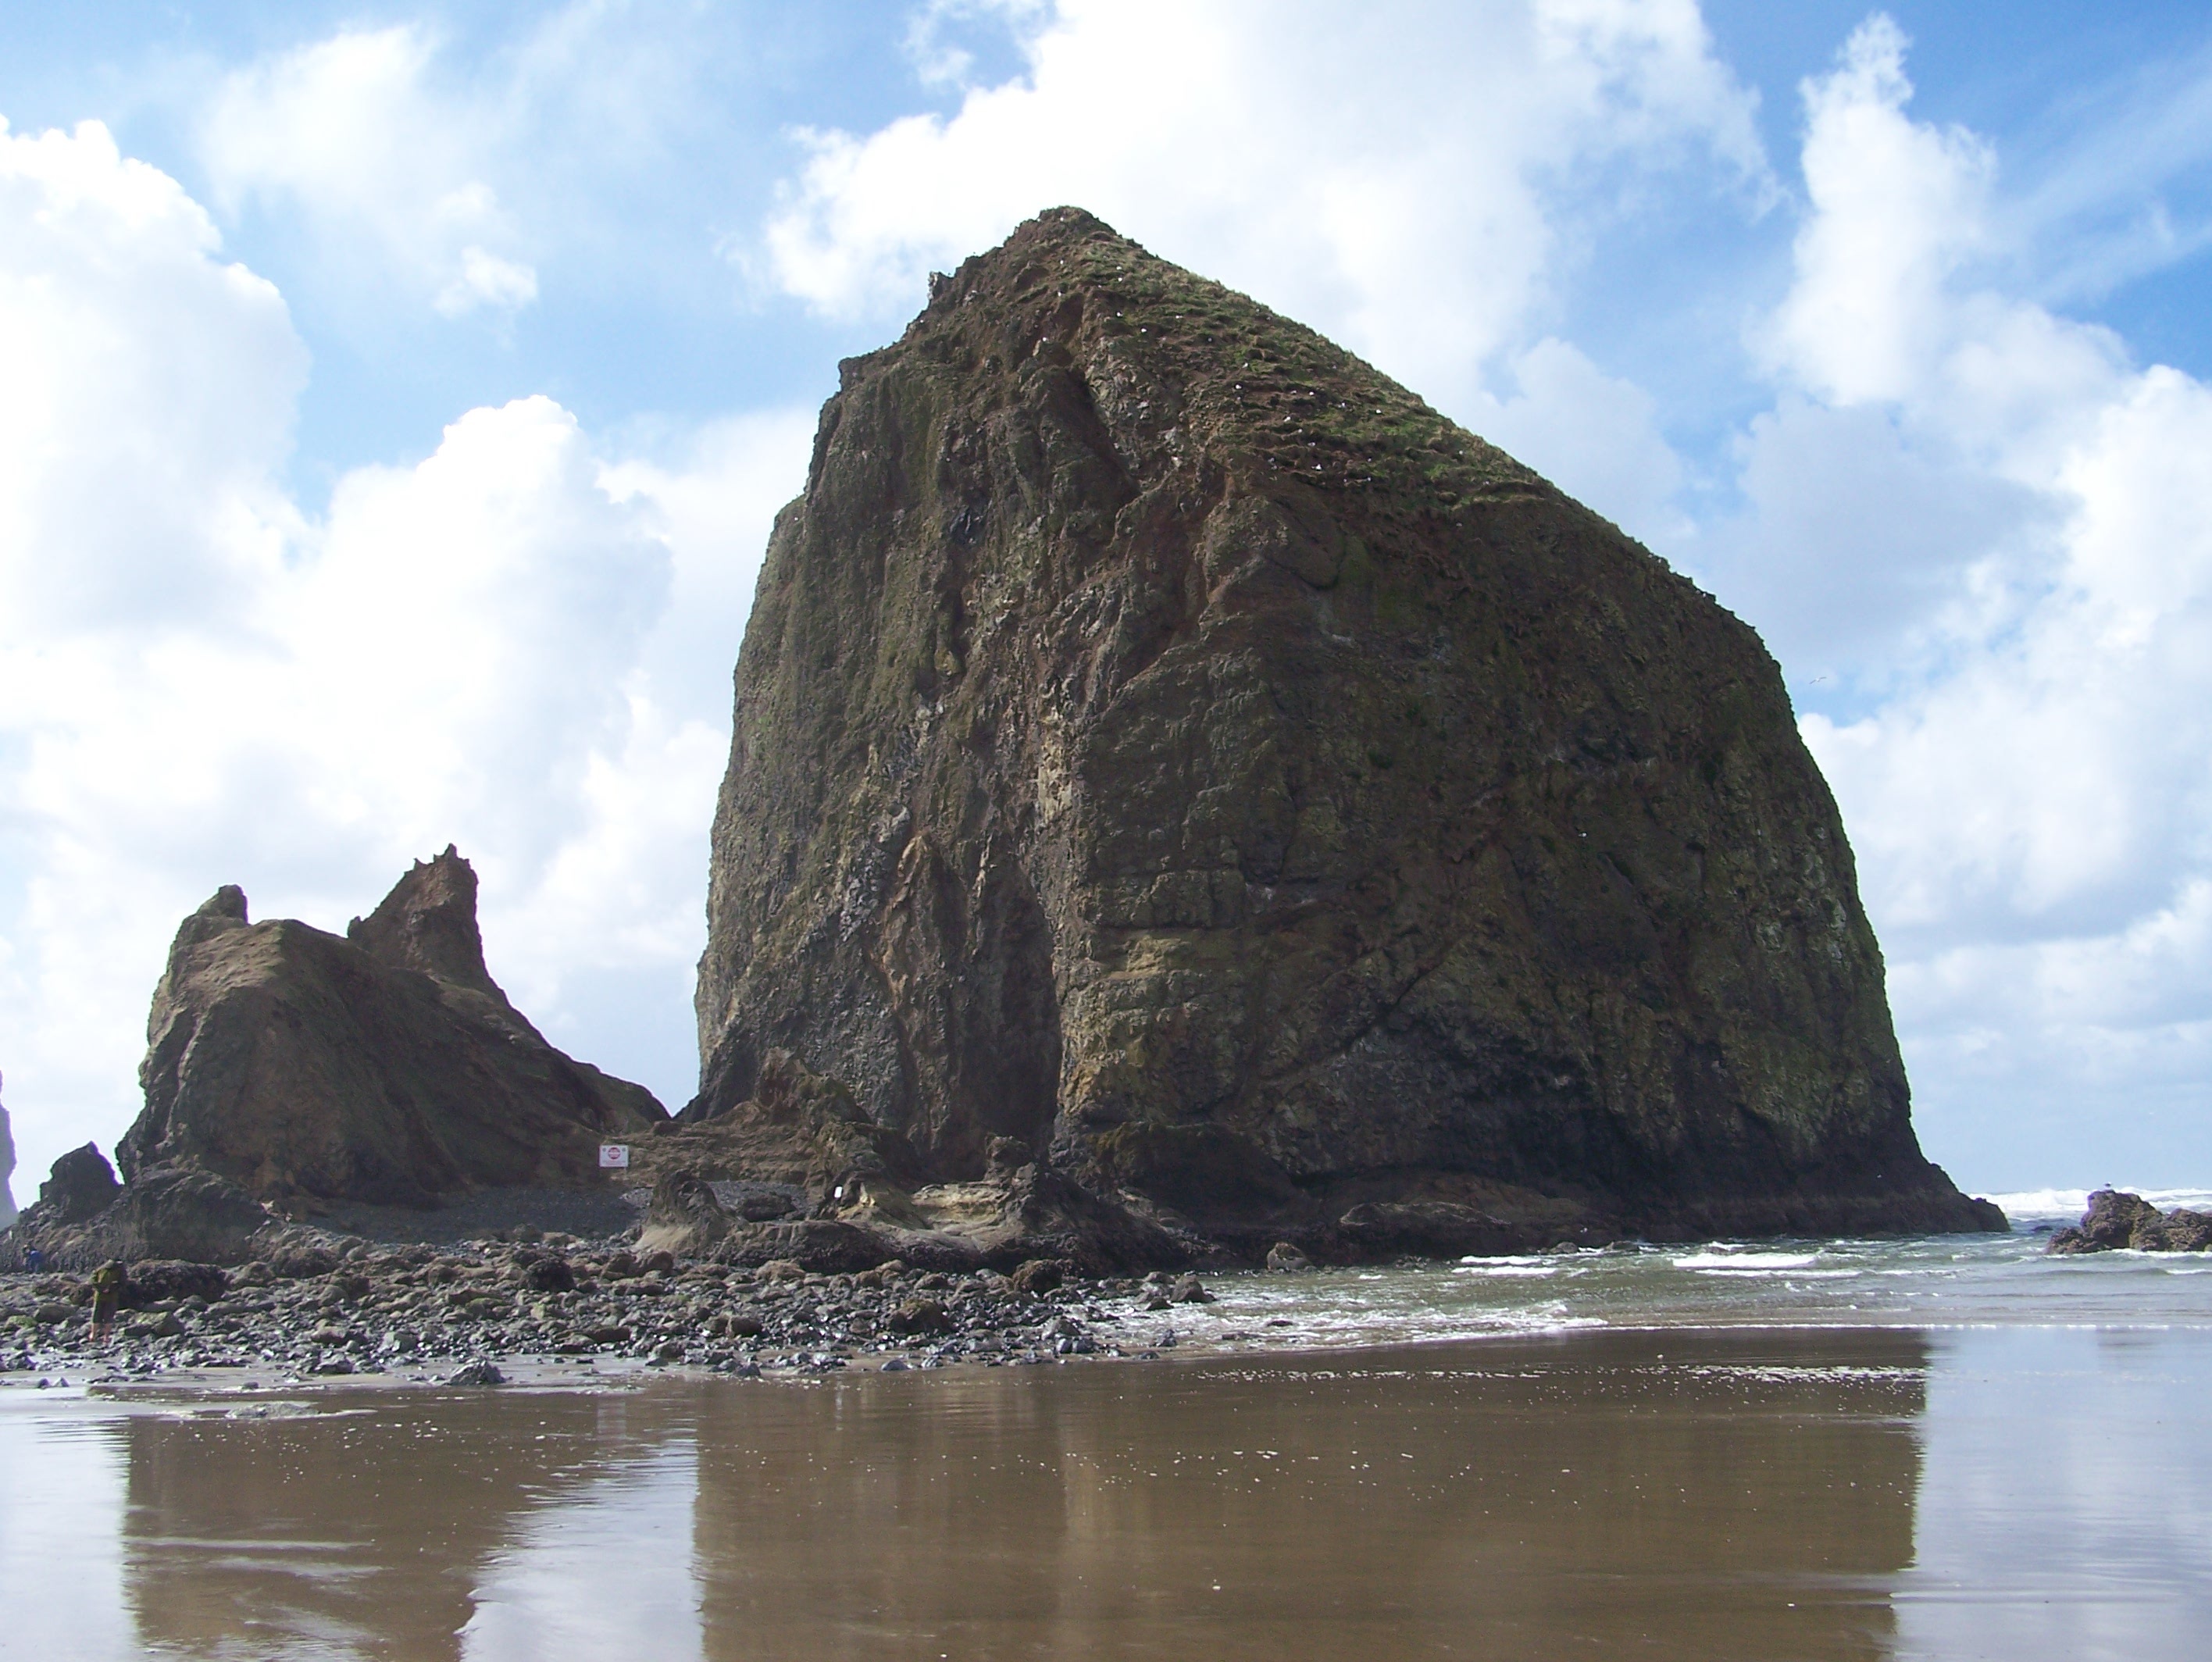
beach, sea, coast, water, rock, ocean, shore, wave, formation, cliff, cove, reflection, bay, island, stack, terrain, material, body of water, geology, cape, islet, landform, oregon coast, haystack rock, geographical feature